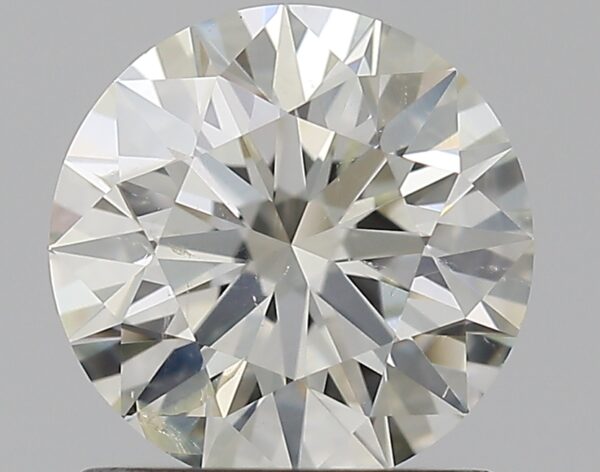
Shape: round
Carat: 1
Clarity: SI2
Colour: I
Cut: EX
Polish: EX
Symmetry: EX
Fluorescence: SL
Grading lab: IGI
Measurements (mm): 6.41 x 6.37 x 3.99